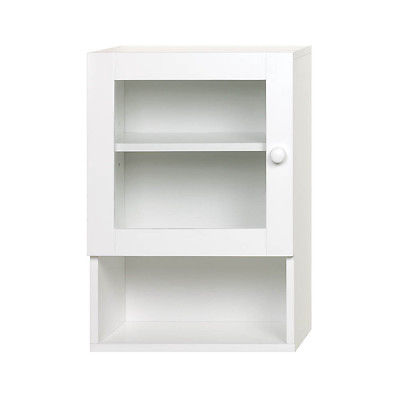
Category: cabinet